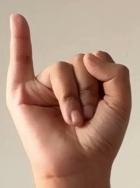
ASL sign: I